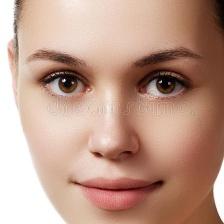
Label: faces